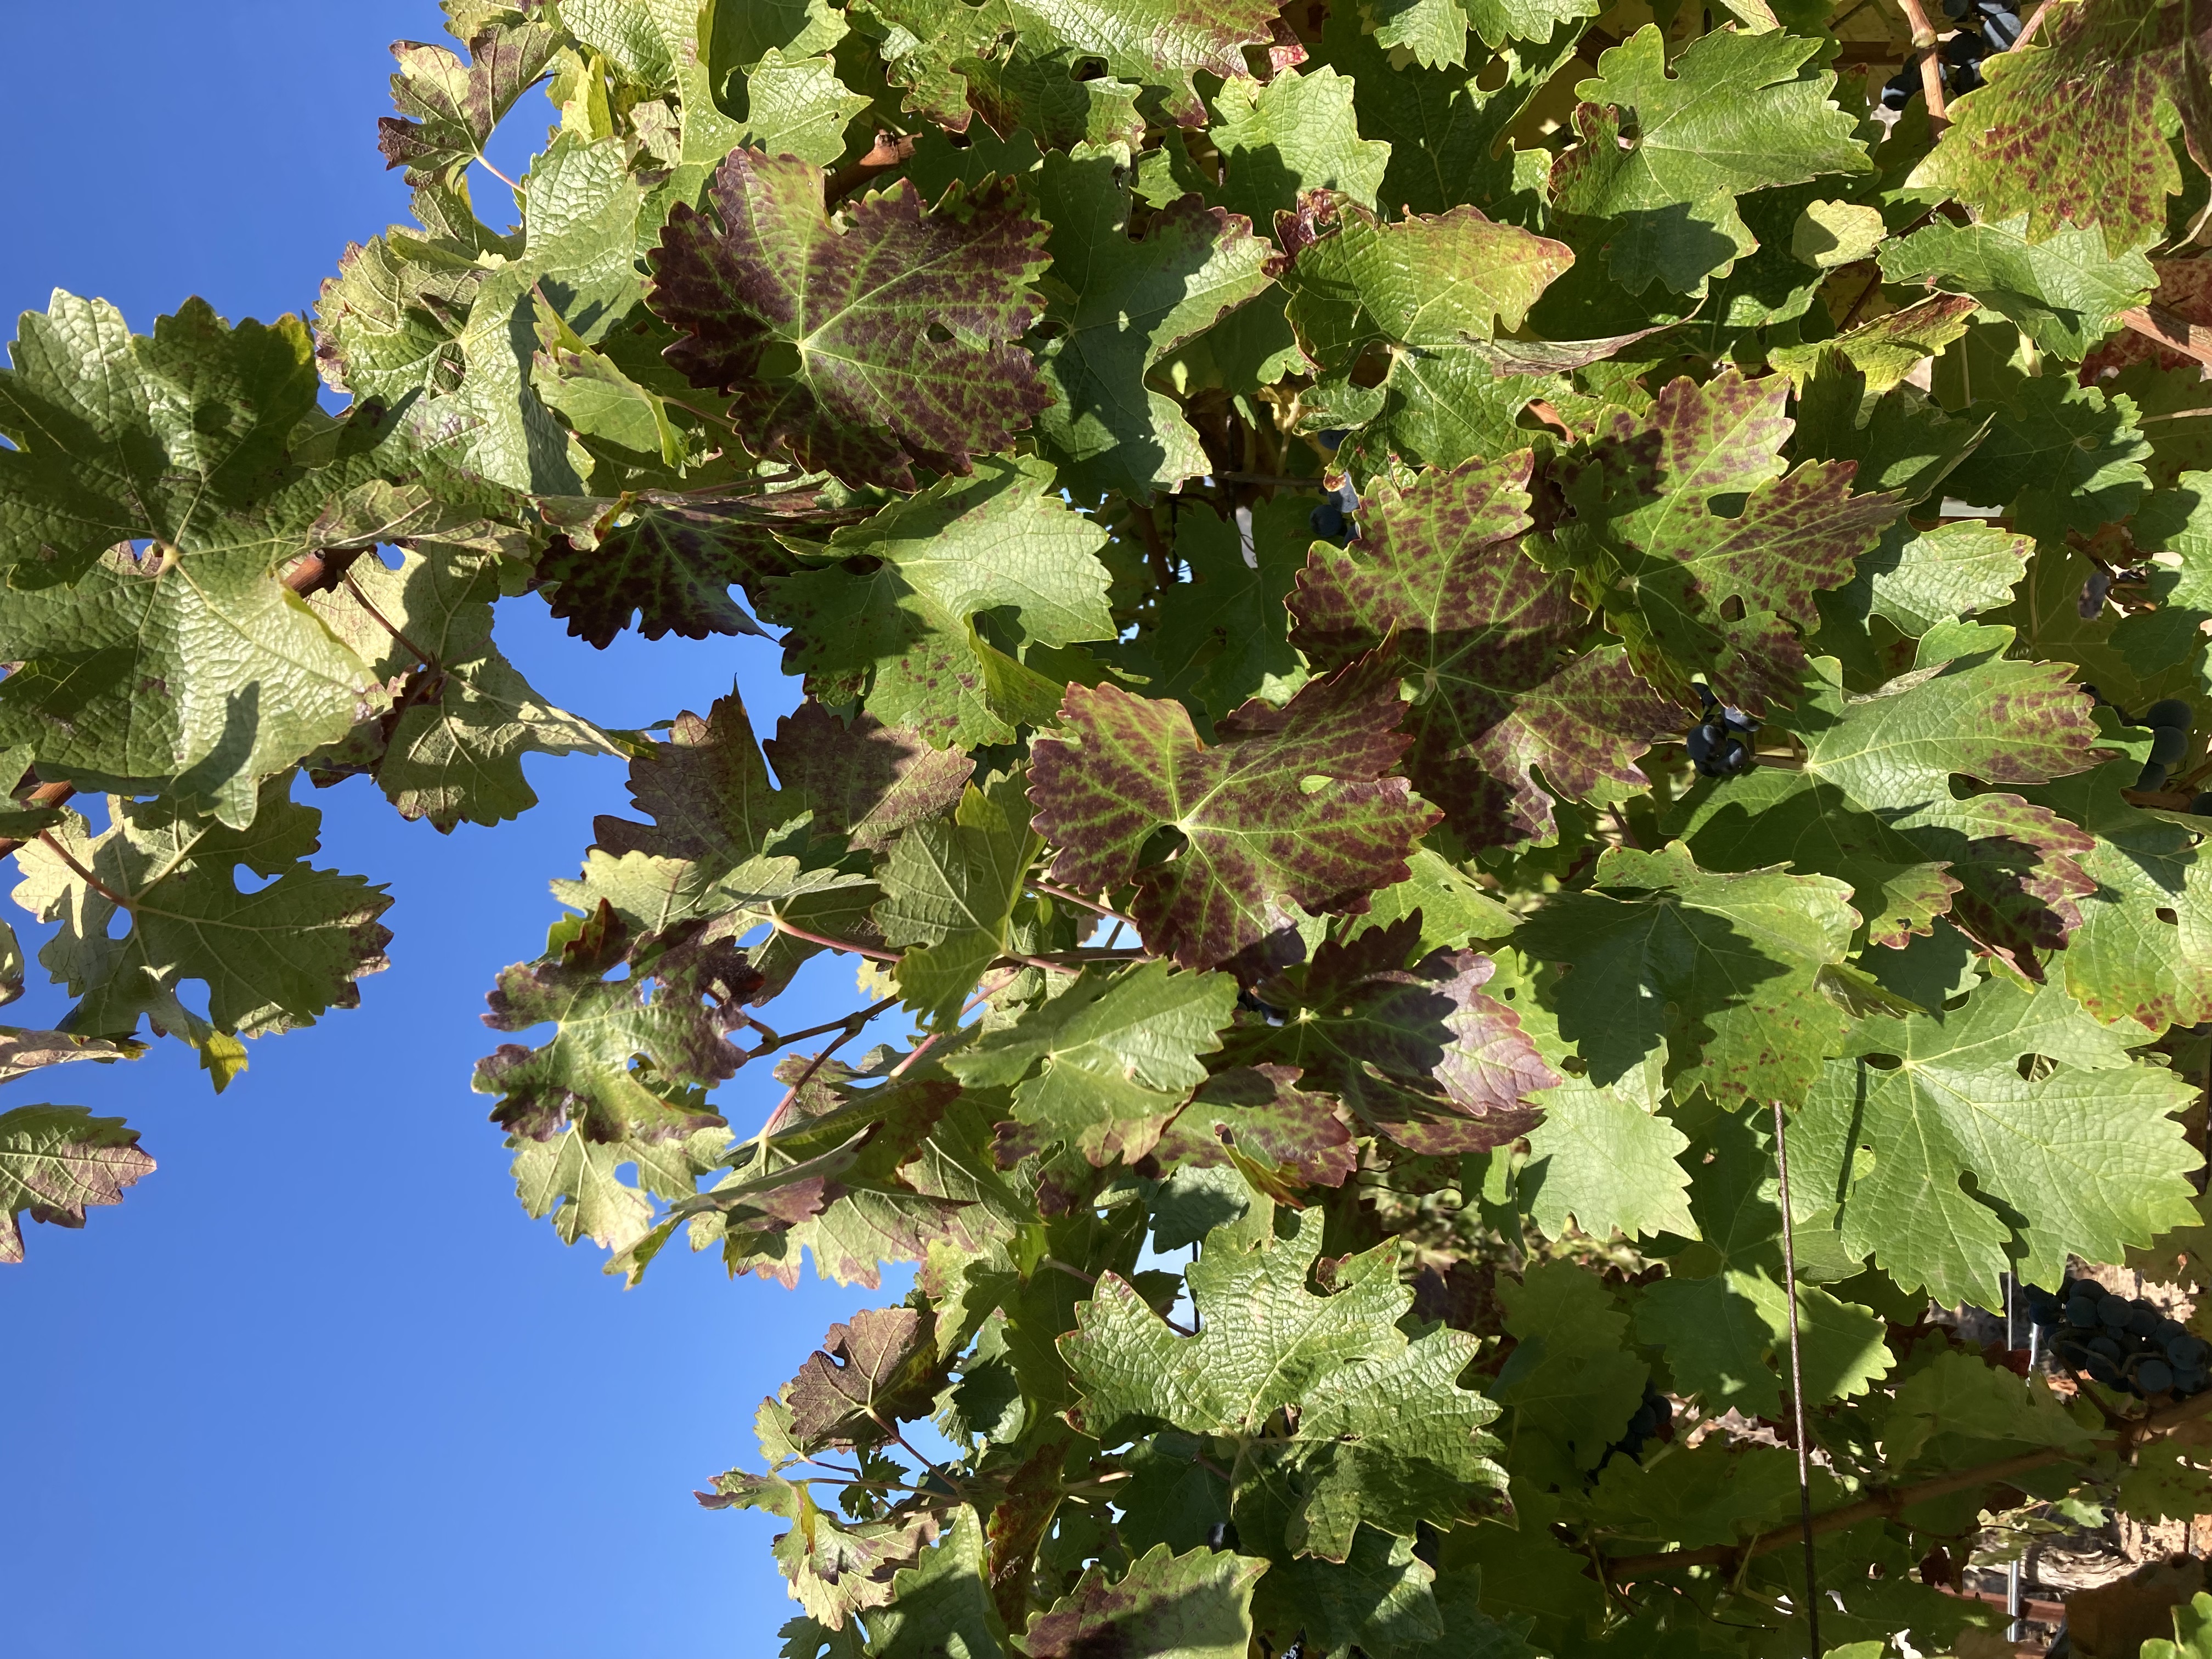
Label: Leafroll 3